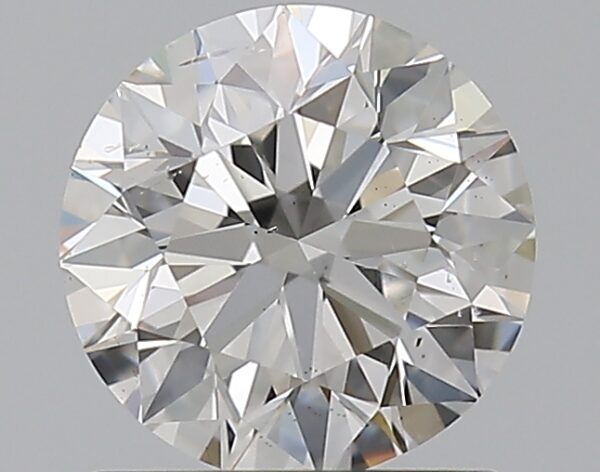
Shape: round
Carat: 1
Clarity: SI1
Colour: E
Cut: EX
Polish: EX
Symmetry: EX
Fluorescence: N
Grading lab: GIA
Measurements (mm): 6.32 x 6.36 x 4